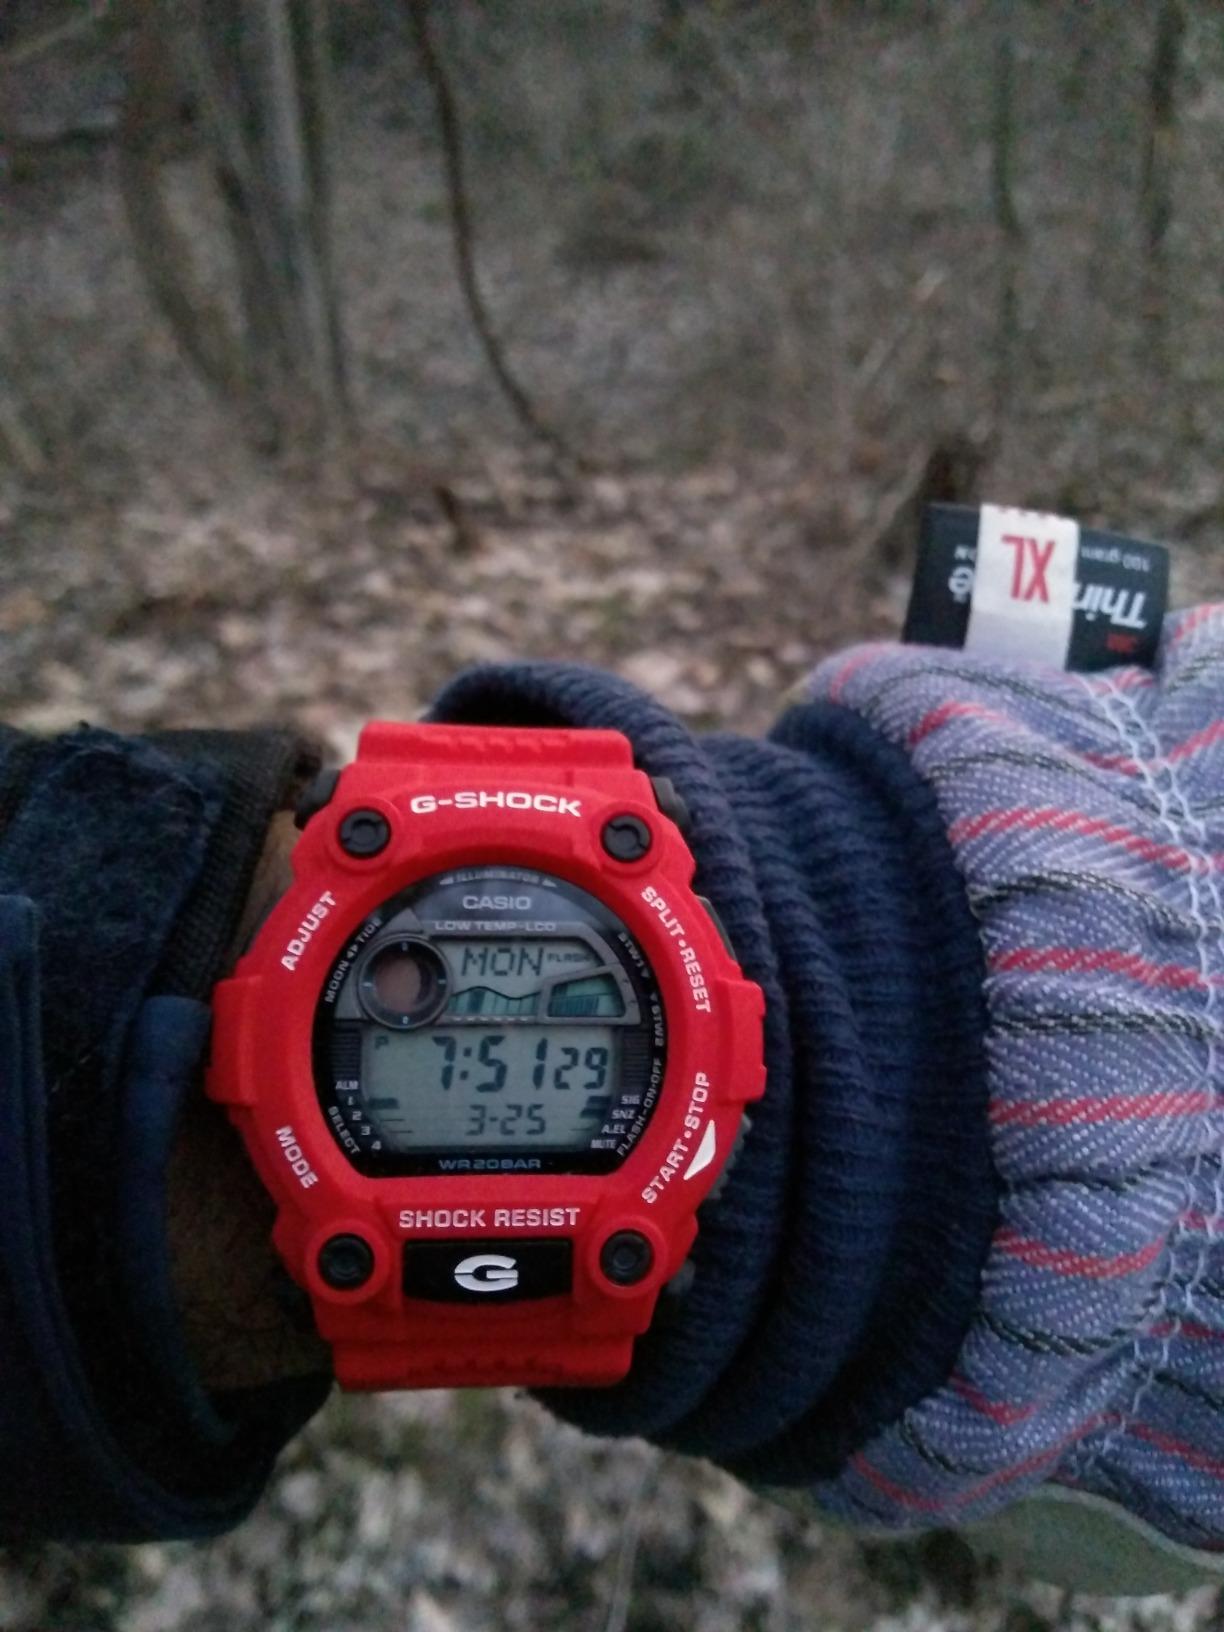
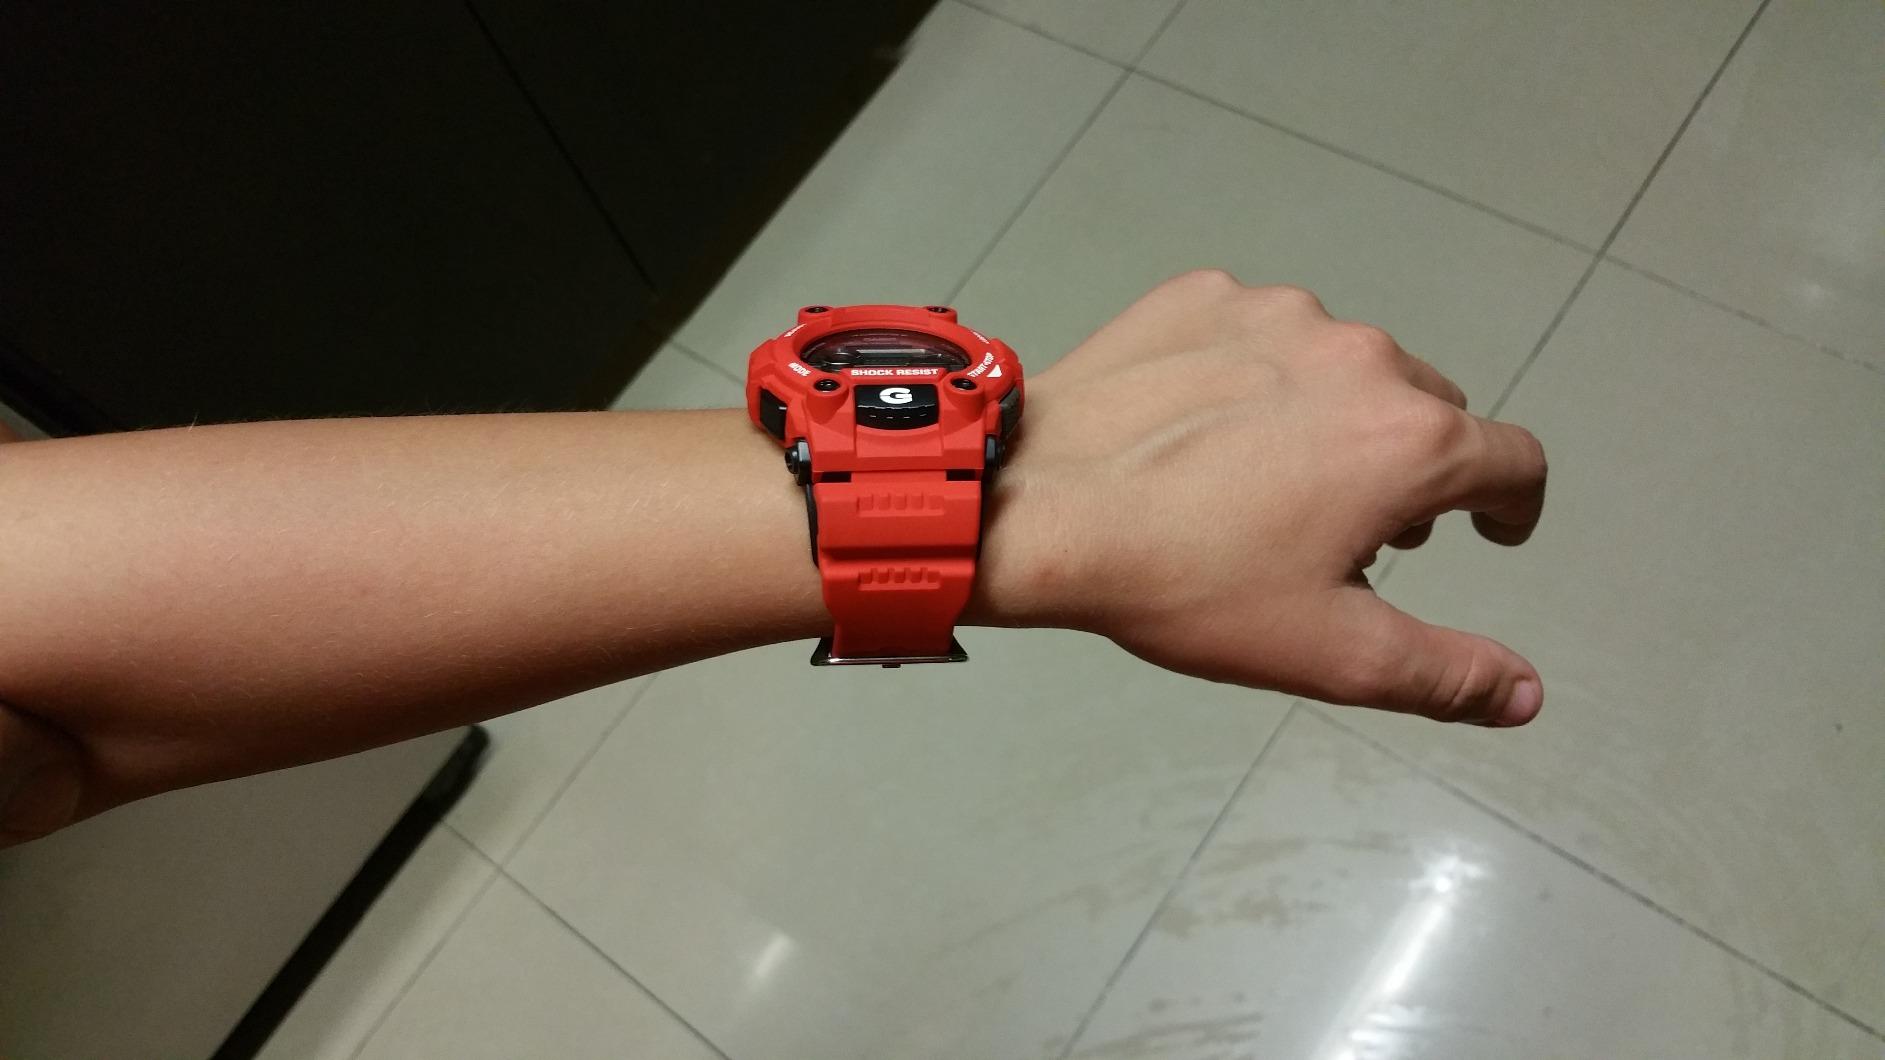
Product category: accessories_watch
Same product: yes